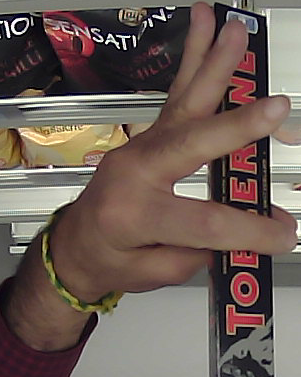
Product: toblerone_black